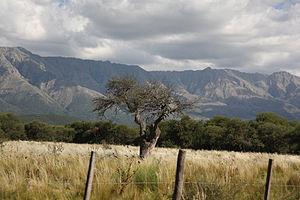
Les sierras de Córdoba sont une chaîne de montagnes et une région touristique située en Argentine, au nord-ouest de la province de Córdoba et dans la province de San Luis pour leur extrémité sud-ouest.